Fornham St Genevieve

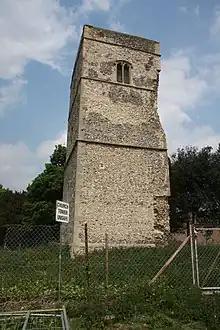
Fornham St Genevieve church tower (2008)

Fornham St Genevieve as now seen was formed from the Fornham Hall estate, designed by Capability Brown.